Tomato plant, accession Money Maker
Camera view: tilt-top (135 deg); turntable rotation: 60 degrees
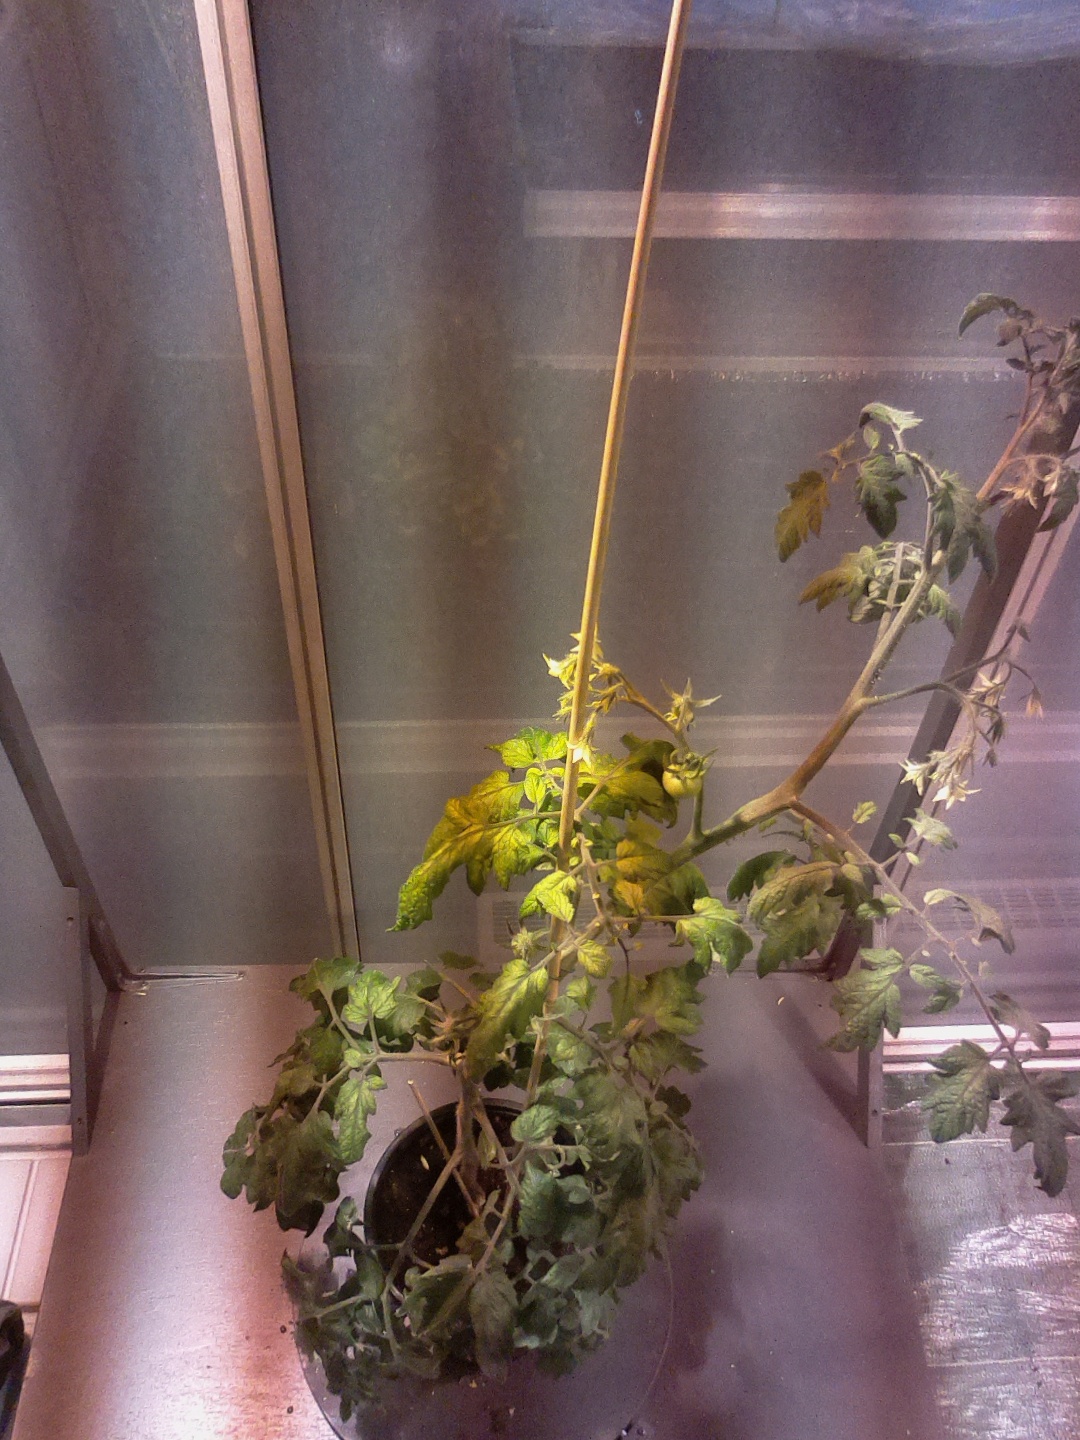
BBCH growth stage 71: 10%-20% of final fruit size